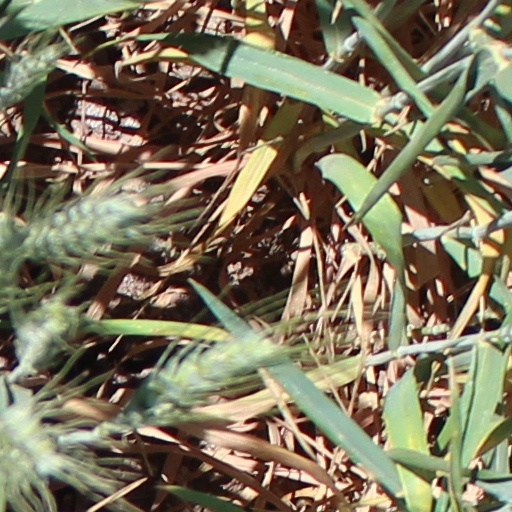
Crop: wheat